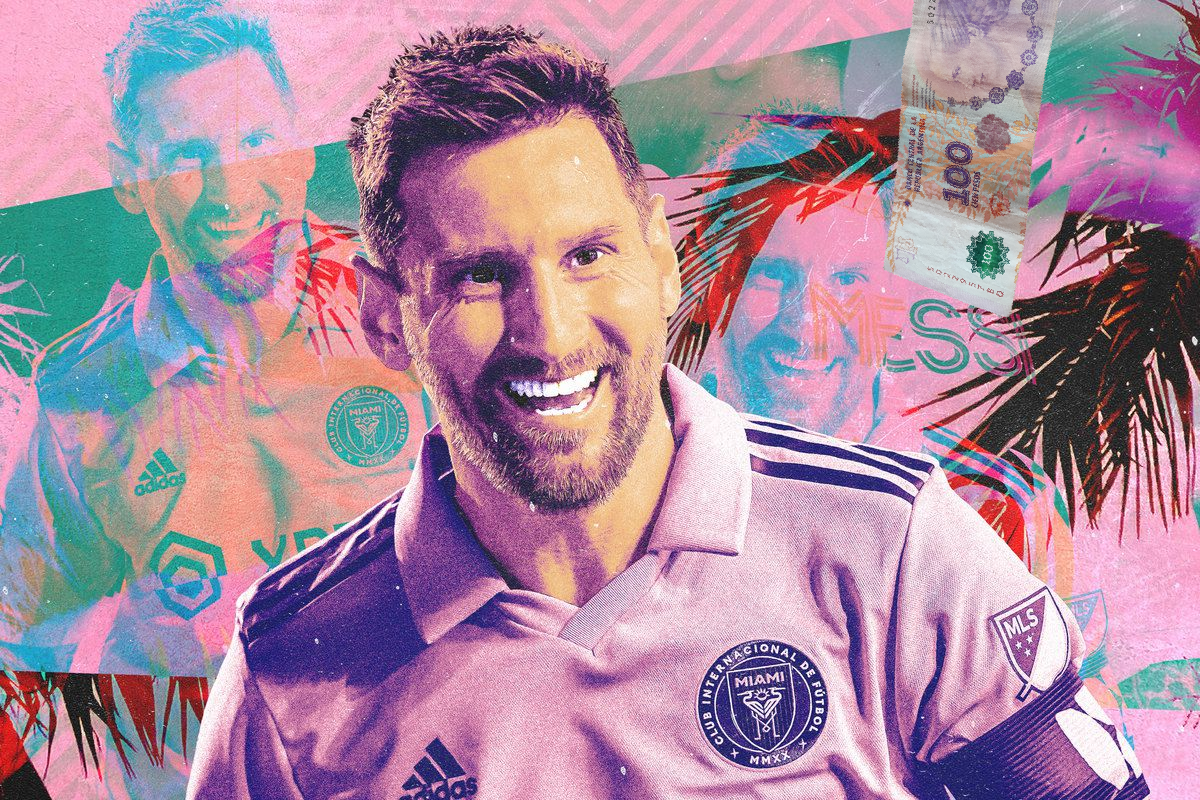
Denominación: 100